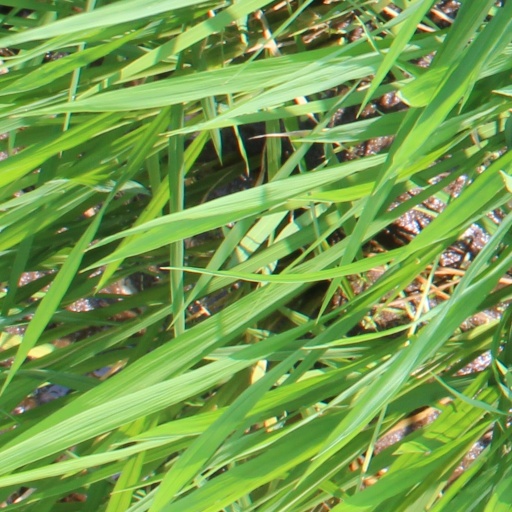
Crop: rice